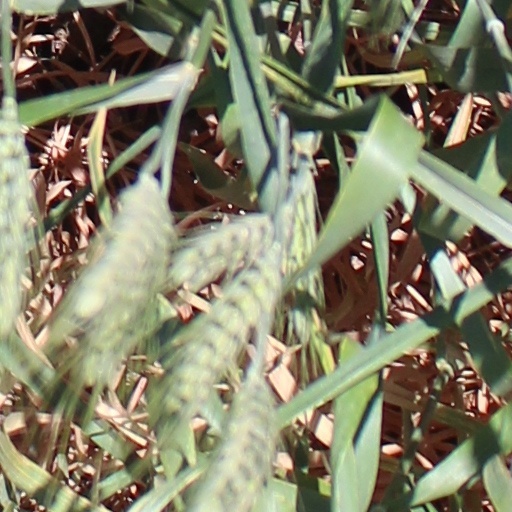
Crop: wheat